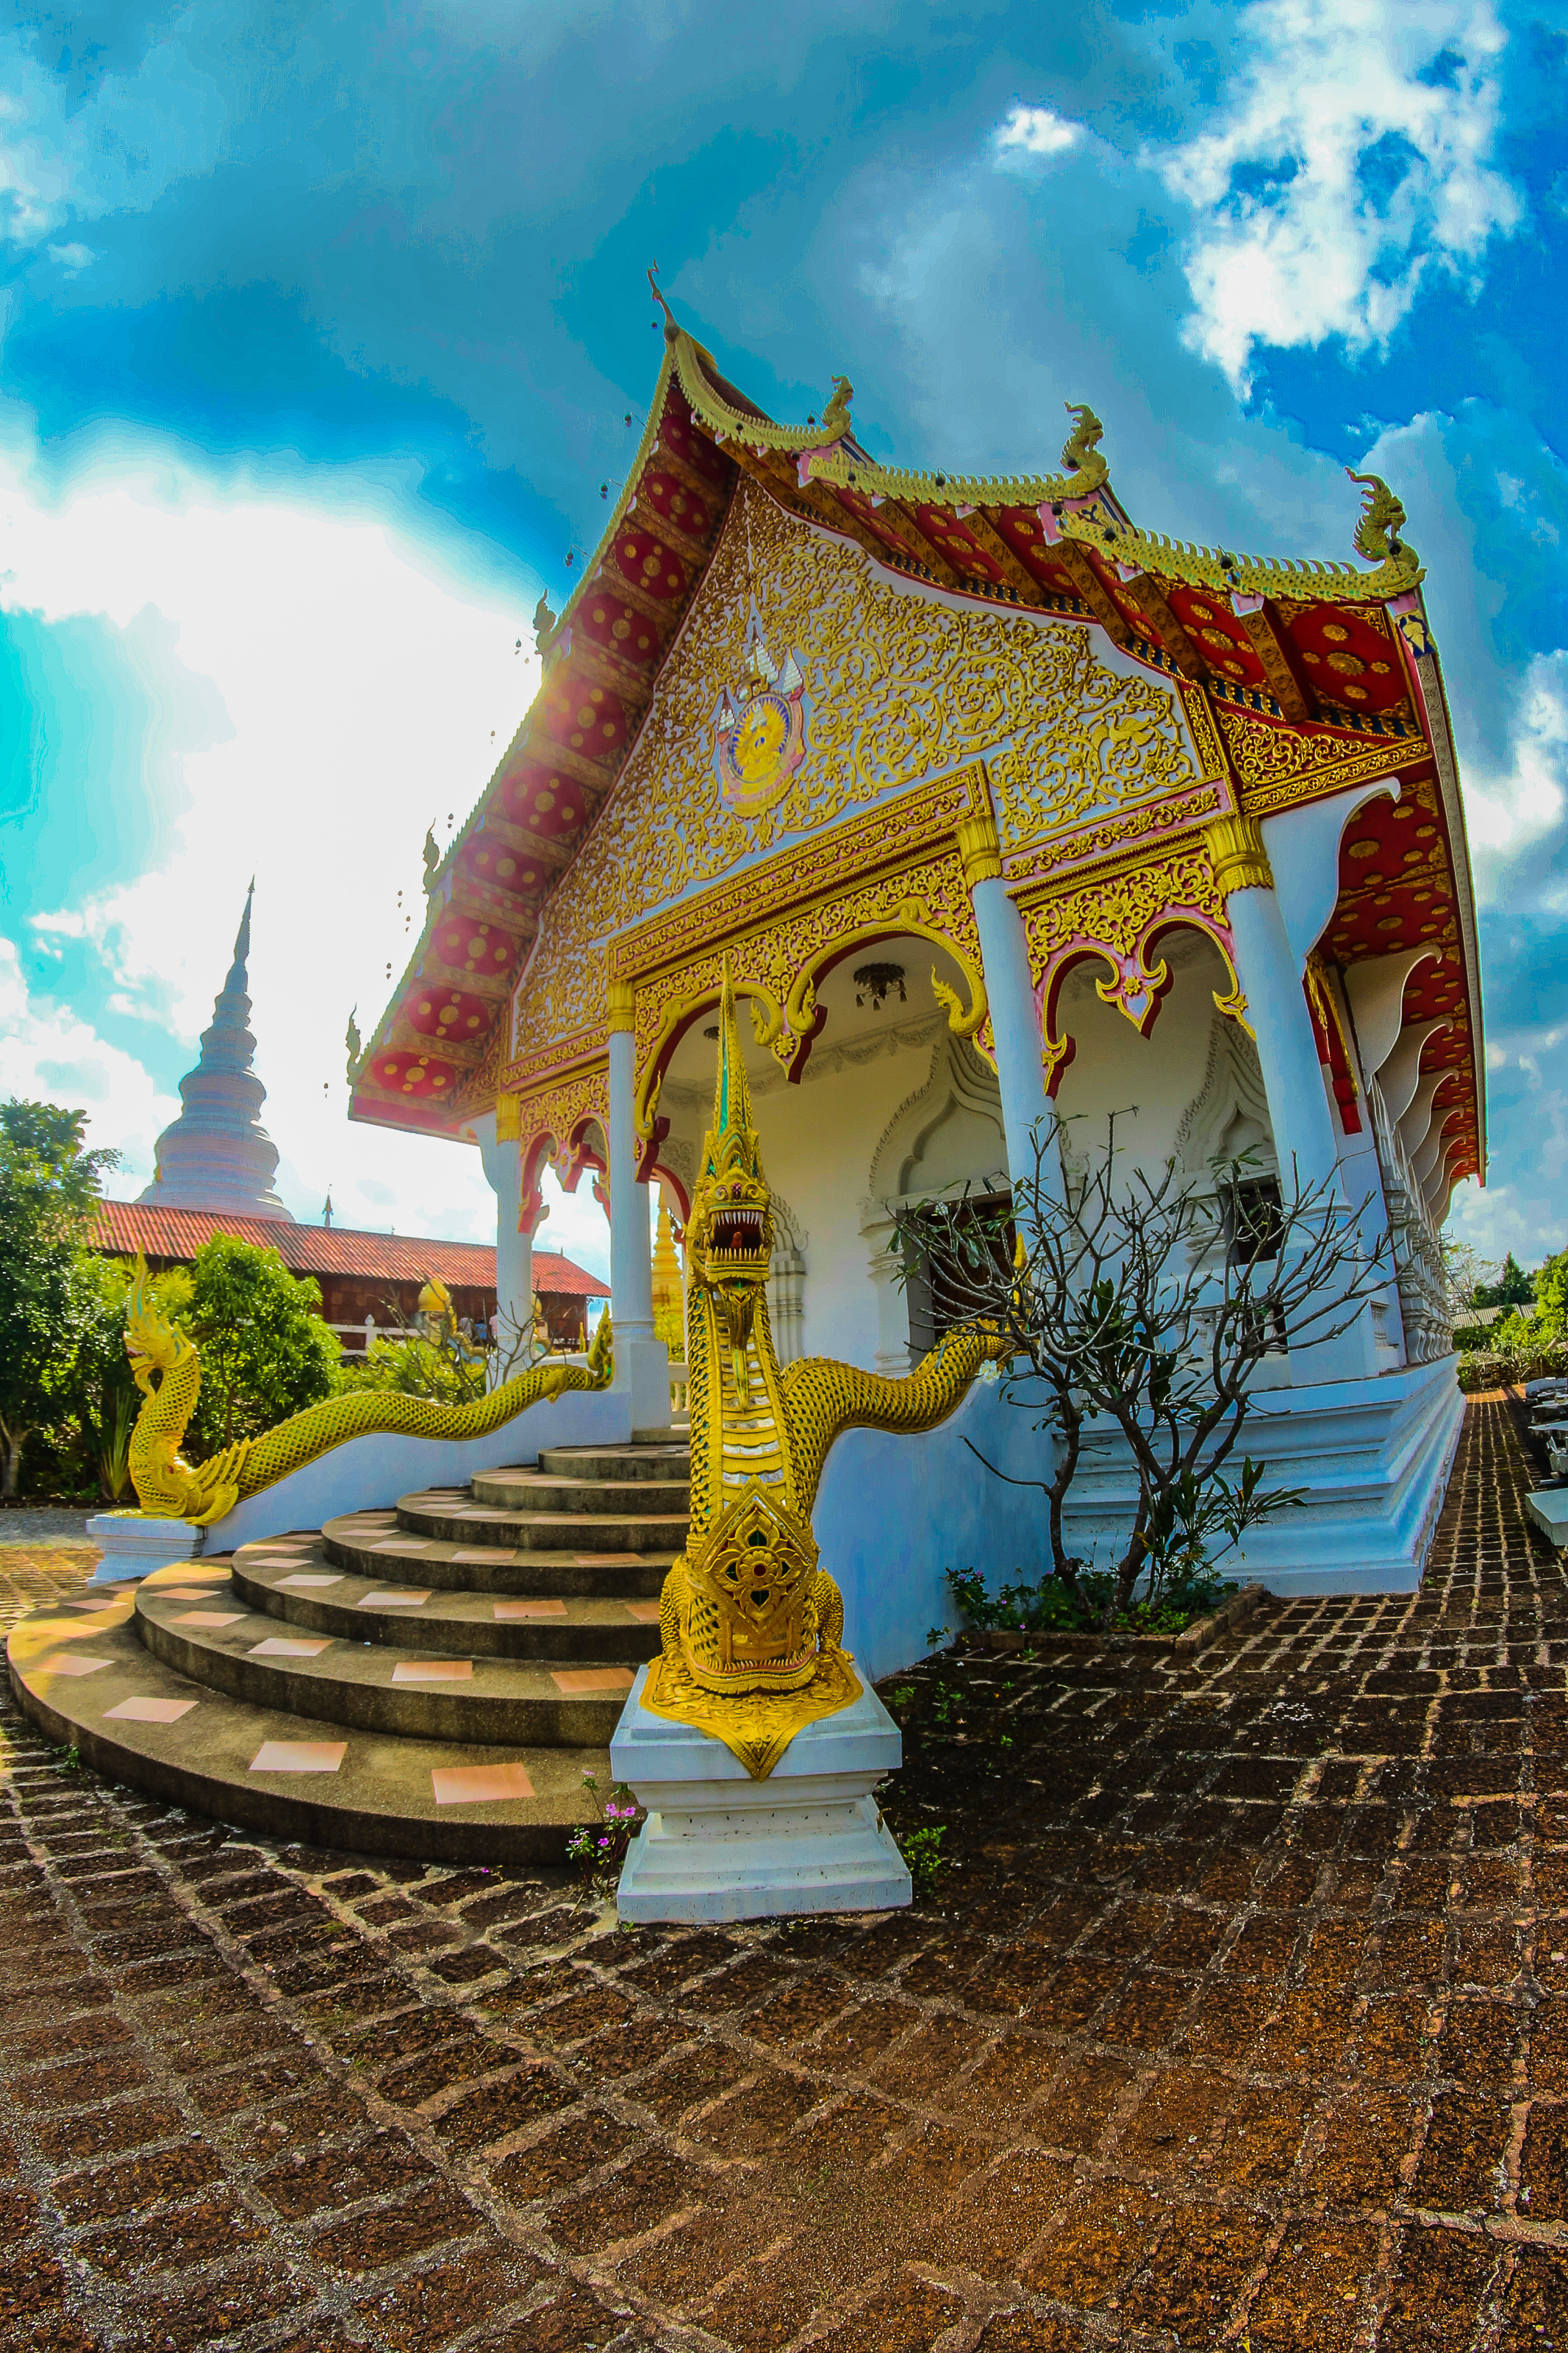
thailand, traditional, temple, asia, wat, ancient, famous, culture, buddha, religion, architecture, old, travel, gold, pagoda, buddhism, art, thai, asian, background, tourism, beautiful, sky, building, lamphun, statue, place, buddhist, tourist, religious, place of worship, landmark, shrine, chinese architecture, historic site, photography, cloud, world, japanese architecture, hindu temple